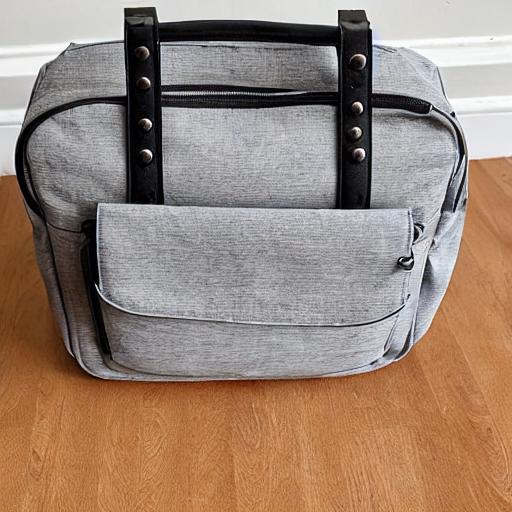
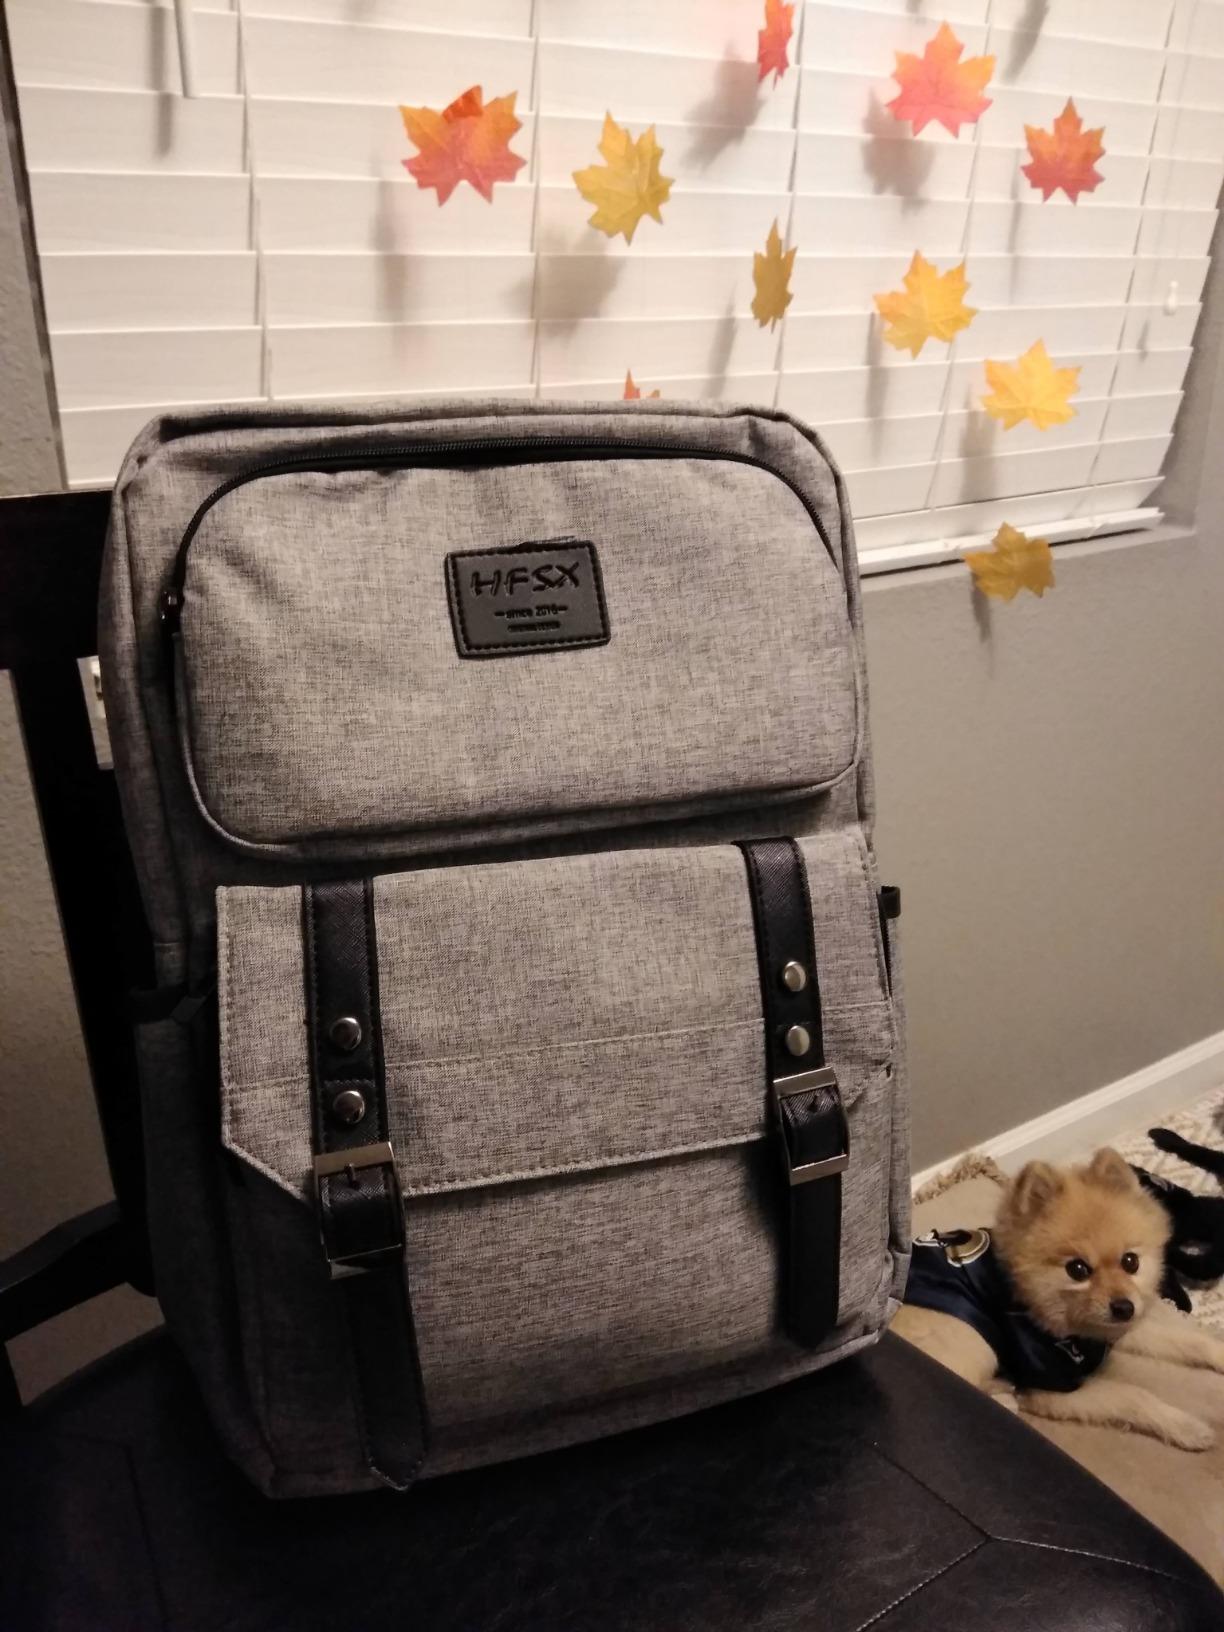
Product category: bag
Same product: no